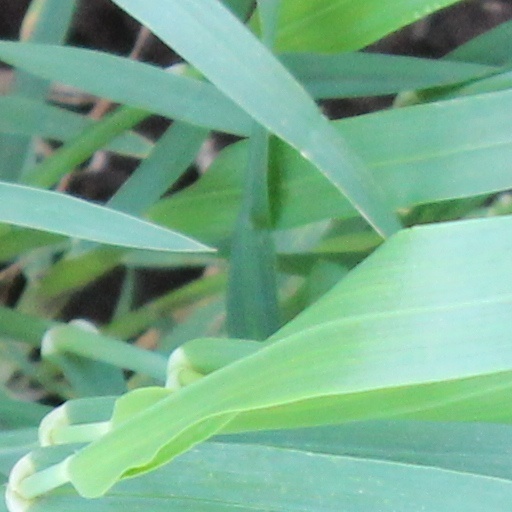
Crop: wheat